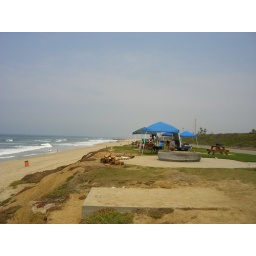
above dog beach